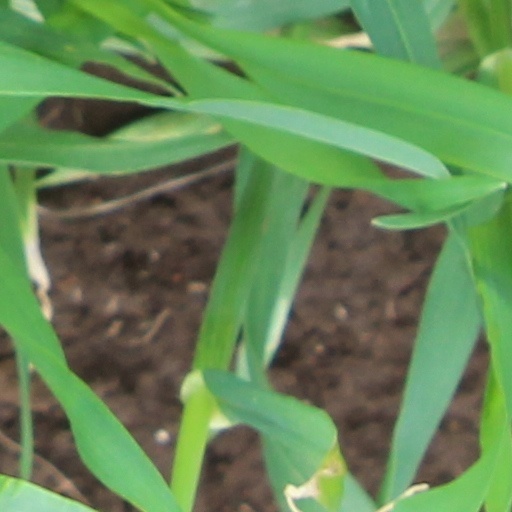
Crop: wheat